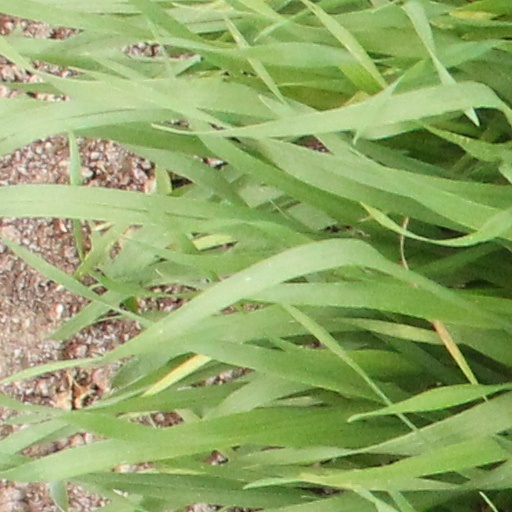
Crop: wheat